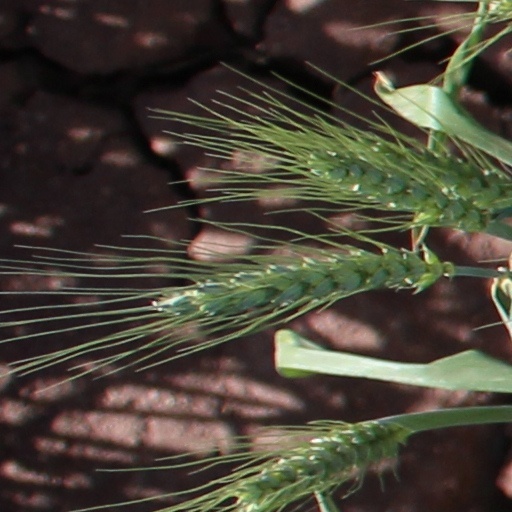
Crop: wheat